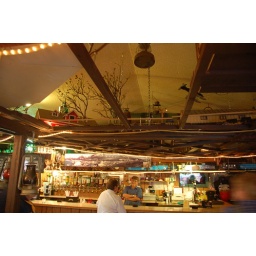
The bar under the model train layout at the Copper Rail Depot (rest stop)